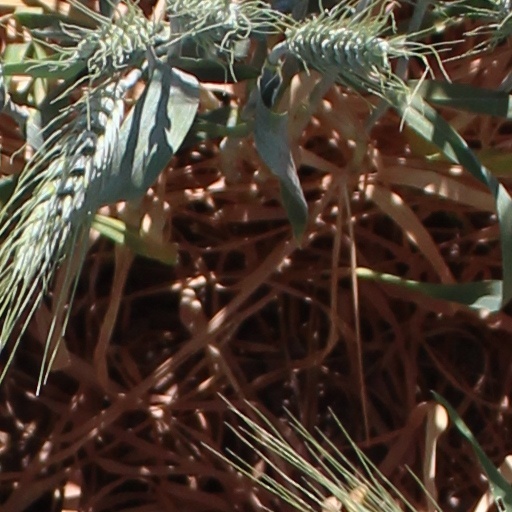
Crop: wheat